Bilsborrow

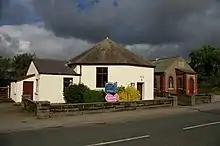
Bilsborrow Methodist Chapel

Bilsborrow was formerly a township in the parish of Garstang, from 1866 Bilsborrow was a civil parish in its own right, on 1 April 2003 the parish was abolished and merged with Myerscough to form "Myerscough & Bilsborrow". In 2001 the parish had a population of 410.